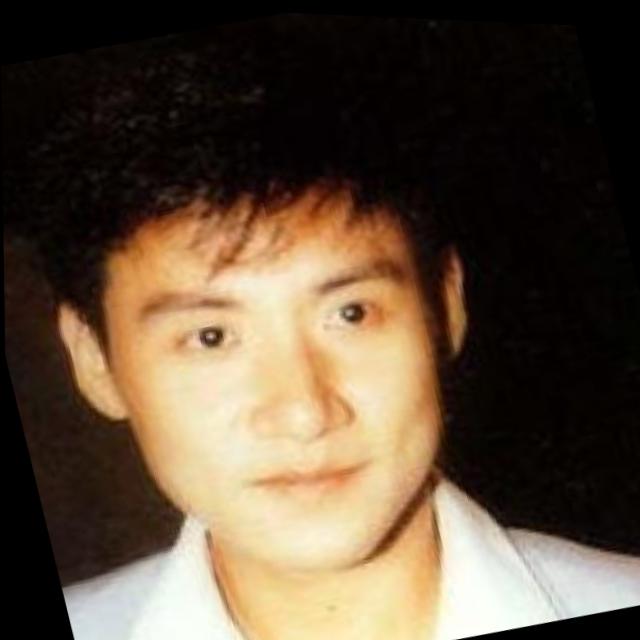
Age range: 21-44